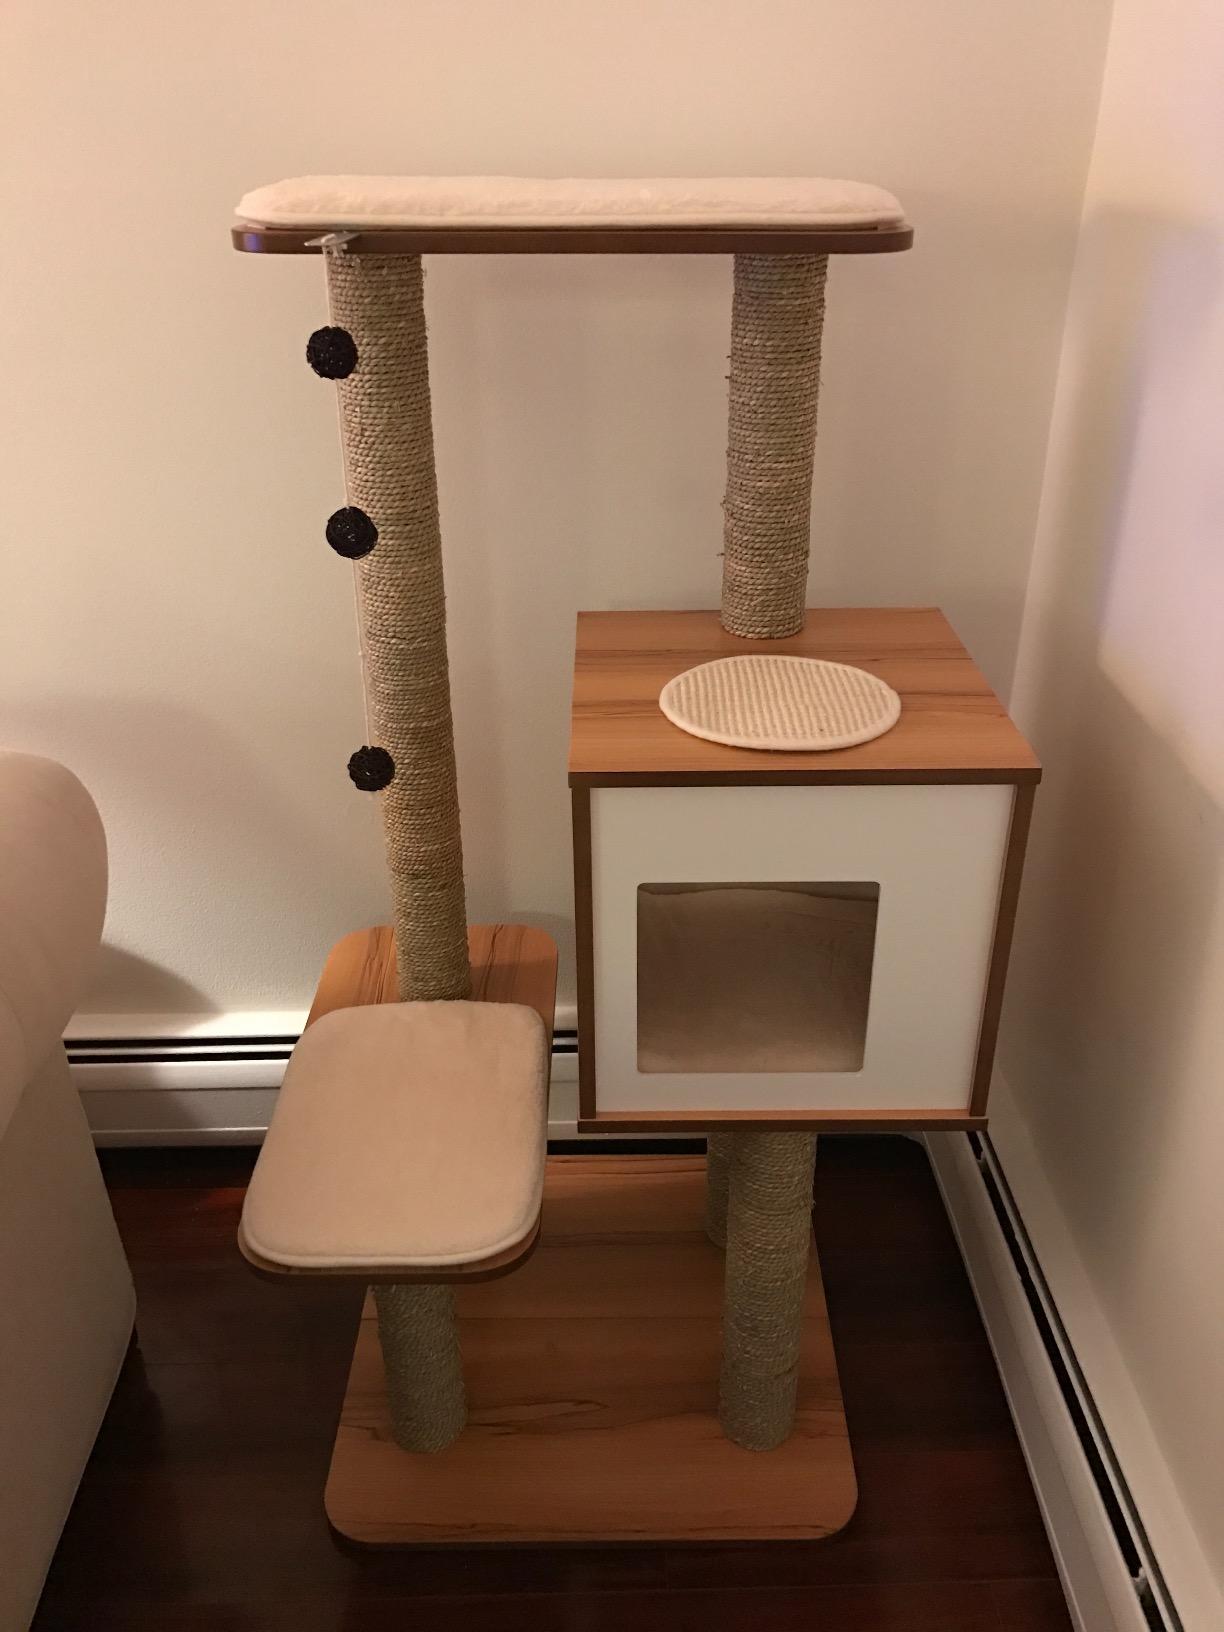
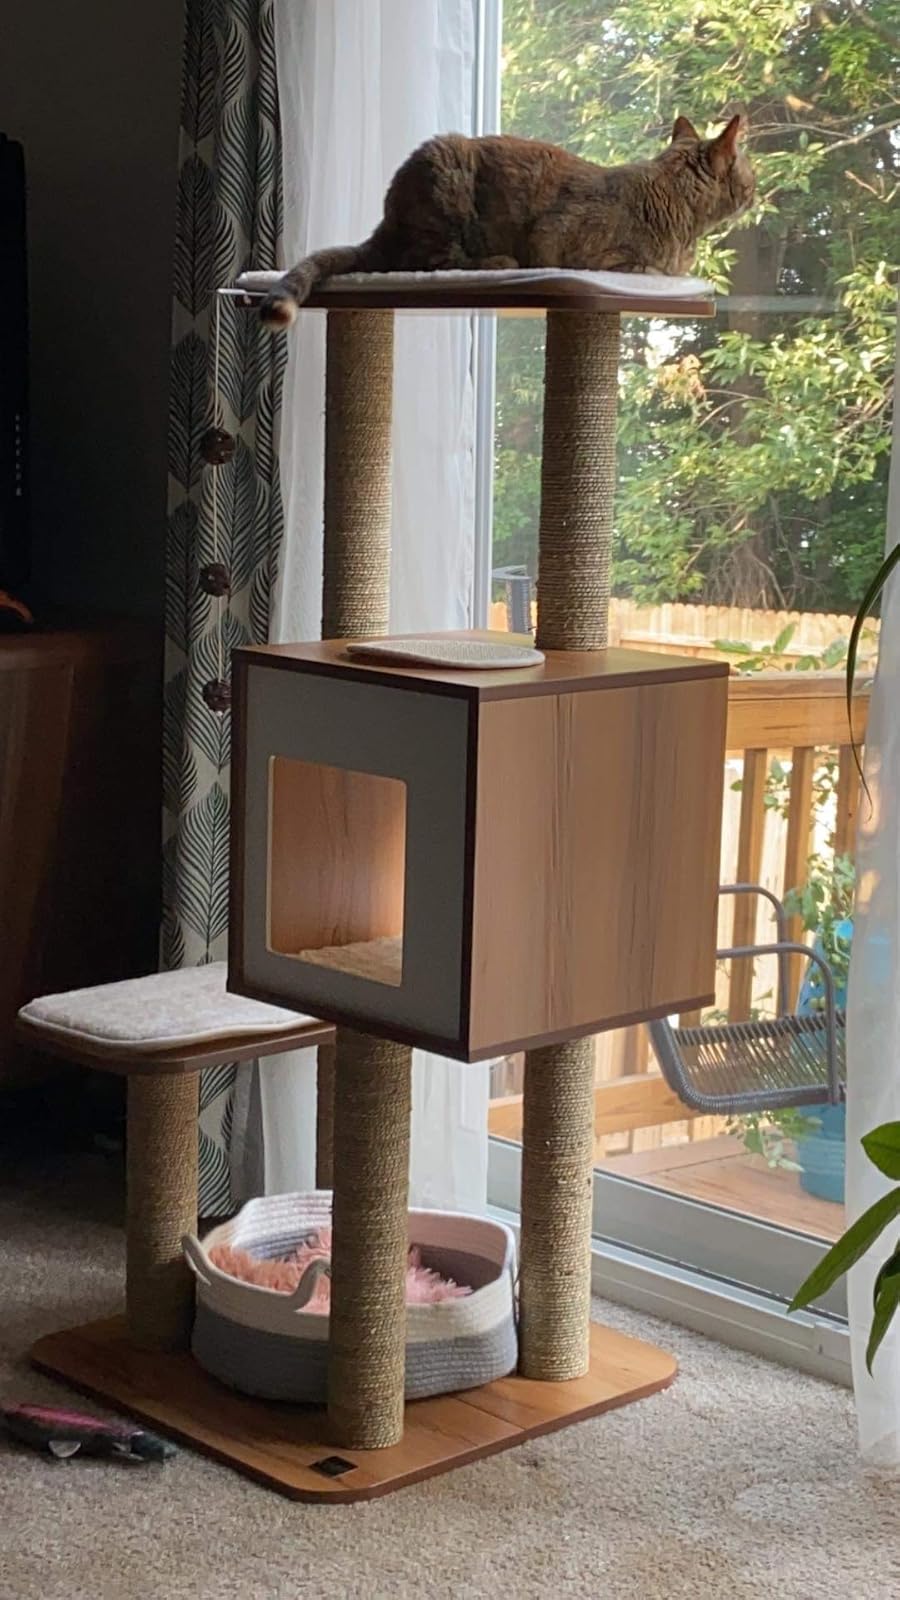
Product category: items_cat tree
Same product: yes